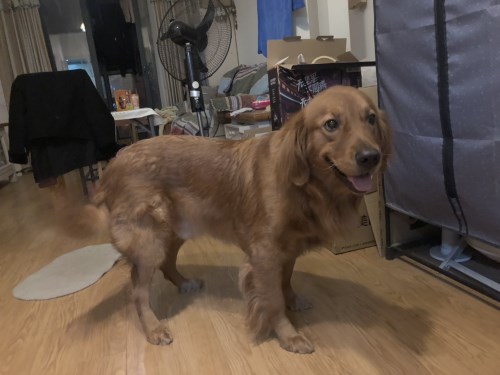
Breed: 5355-n000126-golden_retriever